John Adshead

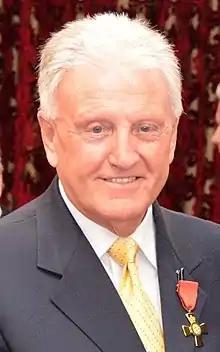
Adshead in 2013

John Adshead (born 27 March 1942) is an English-born former head coach of New Zealand's national football team—the All Whites—whom he led to their first FIFA World Cup appearance in the 1982 tournament.